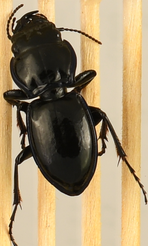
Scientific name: Pasimachus elongatus
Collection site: Central Plains Experimental Range NEON (CPER), plot CPER_006